Busher Jackson

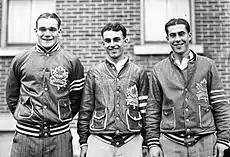
three young men stand side by side. Each has short, dark hair parted in the middle and are wearing identical team jackets with a stylized maple leaf logo on the left breast.

In 1930–31 Jackson scored 31 point, and in 1931–32 he led the NHL in scoring with 53 points. At 21 years, 3 months old, he became the youngest scoring champion in NHL history, a record he held until 1980–81, when it was broken by Wayne Gretzky. Jackson's 28 goals that season was the highest of his career, and he was named to the NHL's First All-Star team for the first time. He scored five goals in the 1932 playoffs, including one of Toronto's six in the deciding game of the 1932 Stanley Cup Finals, a 6–4 victory over the New York Rangers that clinched Toronto's first Stanley Cup championship since 1922.